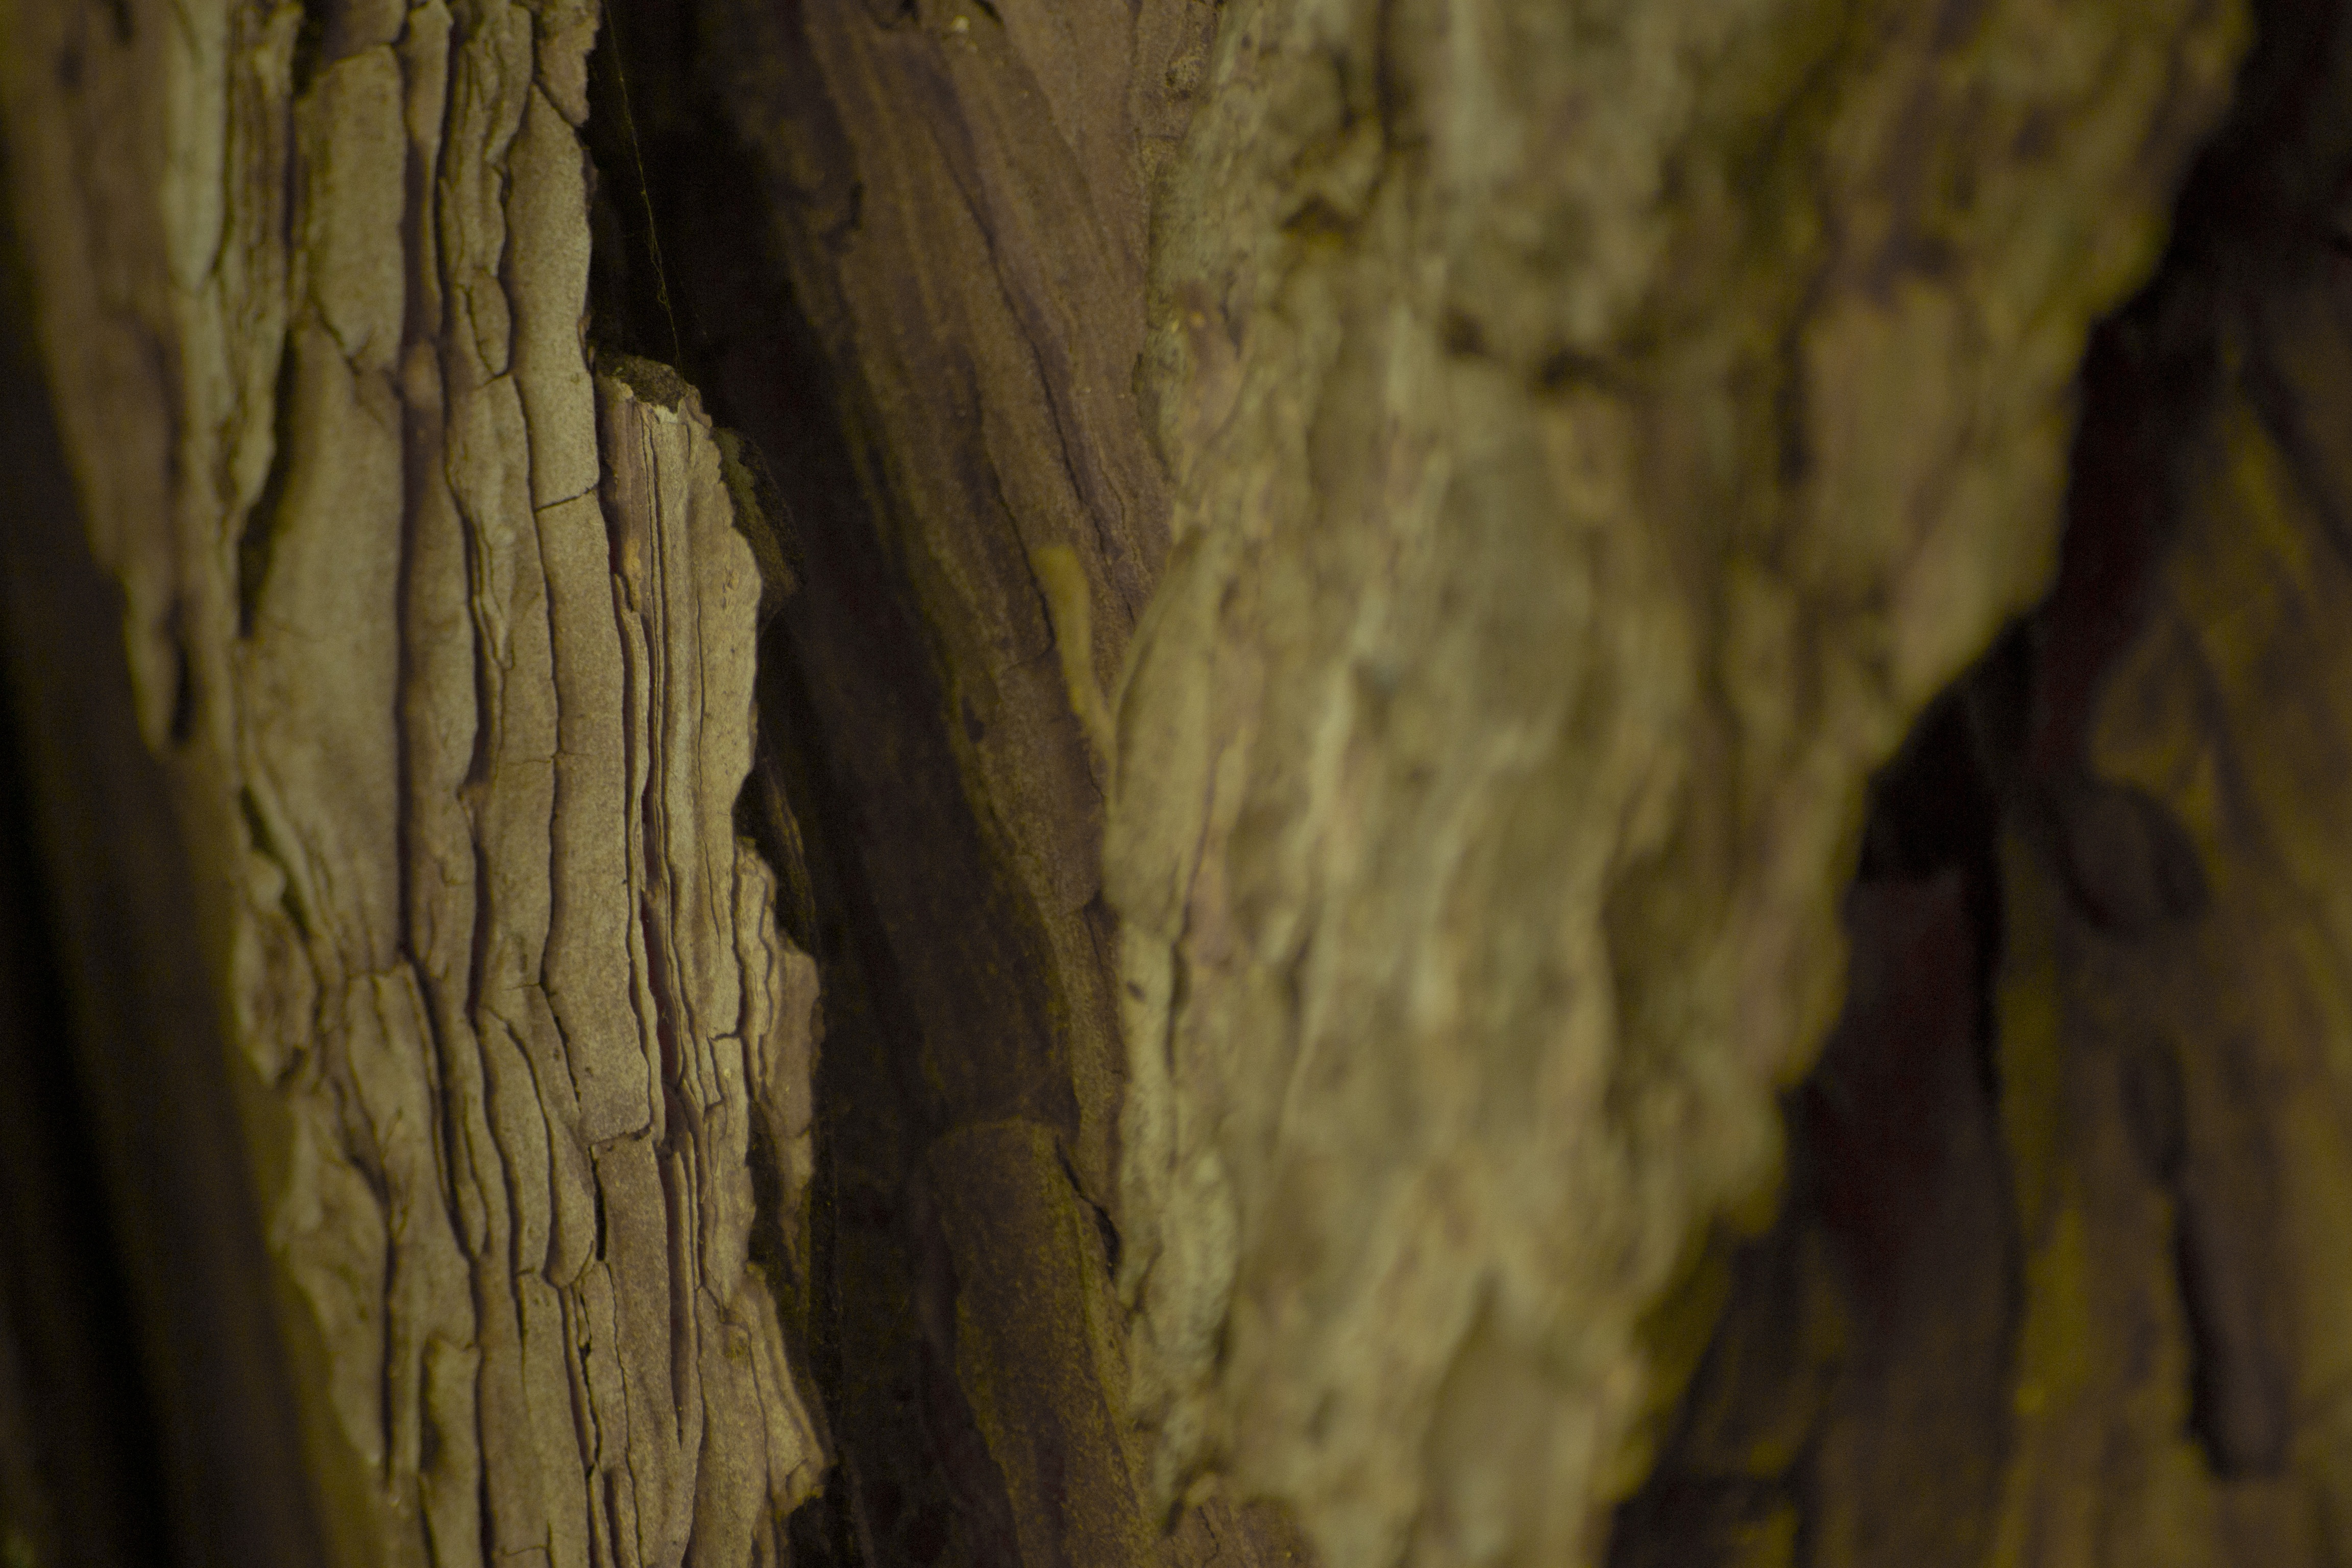
tree, nature, branch, wood, texture, trunk, bark, formation, cave, macro, cracks, landform, geographical feature